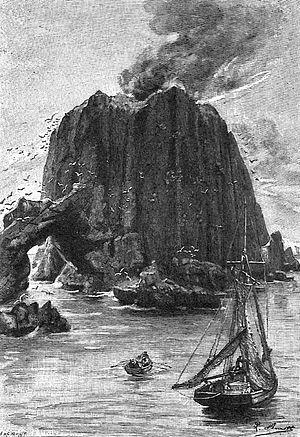
Jules Verne ""Face au drapeau"". Español: La isla Back-Cup en una ilustración para ""Ante la bandera"" de Julio Verne. Orginal description: Français